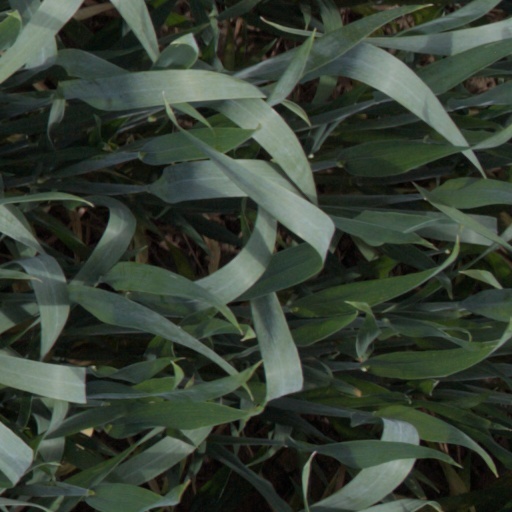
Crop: wheat